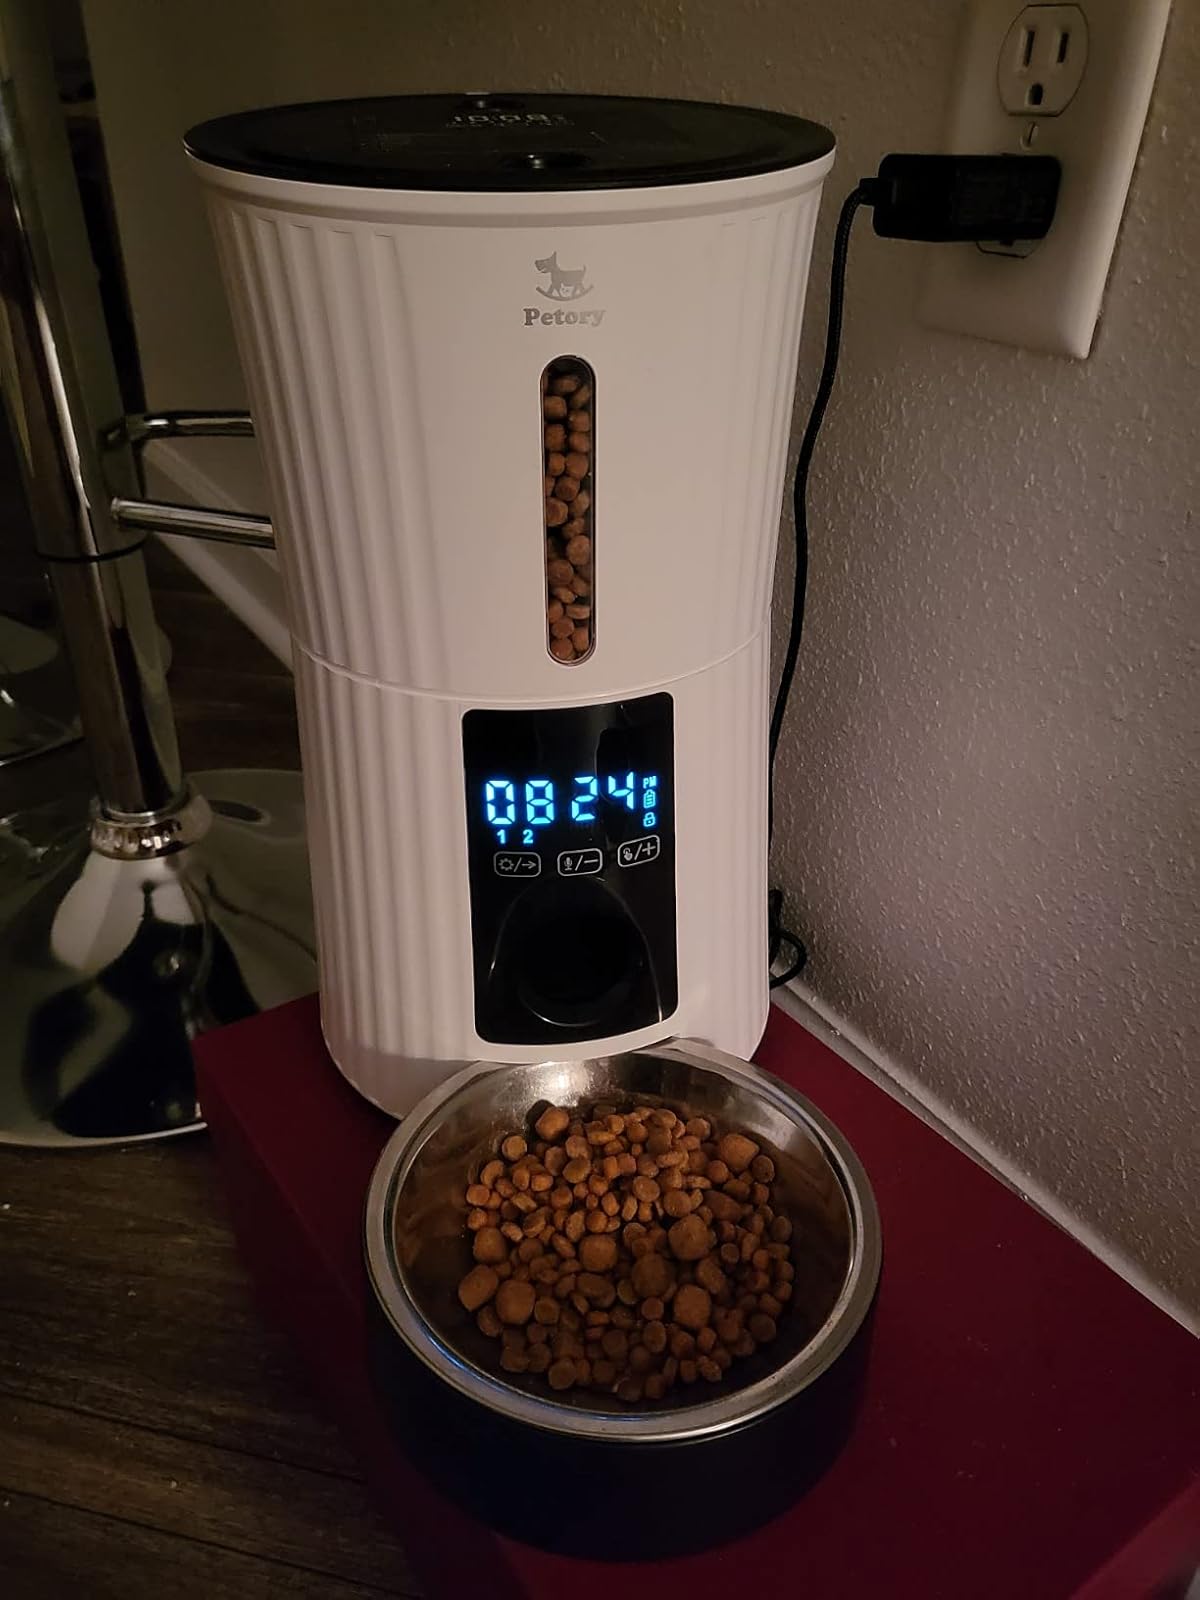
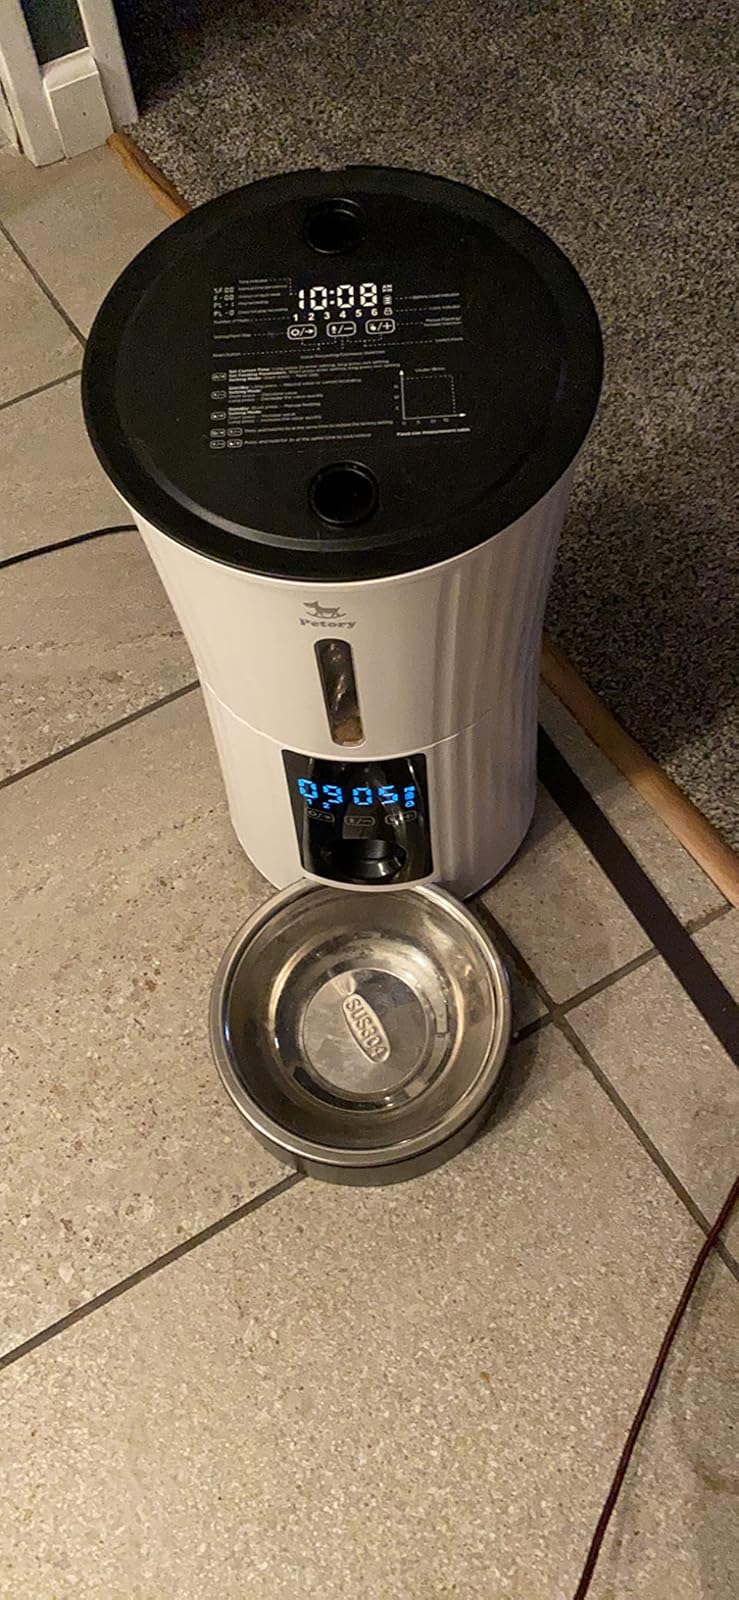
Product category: items_feeder
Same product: yes